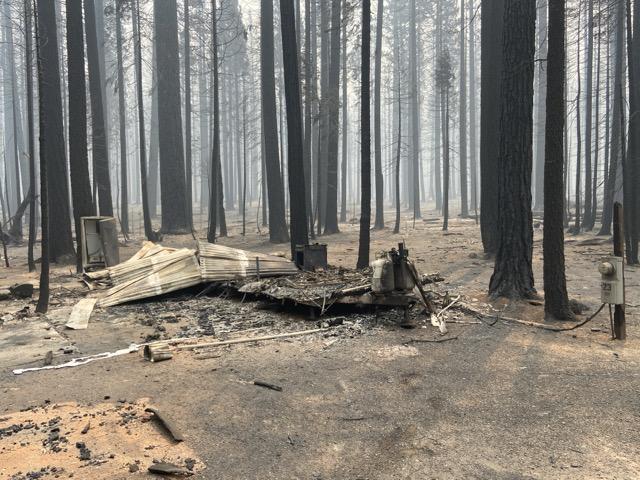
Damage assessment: destroyed